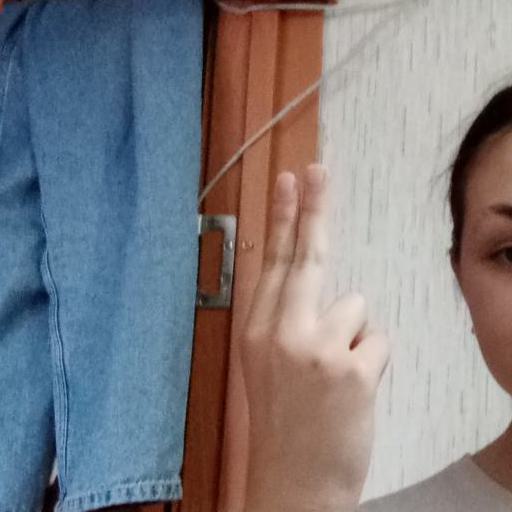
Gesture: two_up_inverted